Iba, Zambales

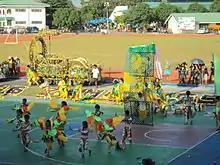
Mango Fest

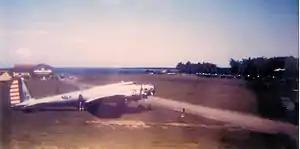
Iba Field now Iba Airport in 1941

The provincial government administers the President Ramon Magsaysay Memorial Hospital in Bargy. Palanginan to provide convenient medical services at a lower costs to the people of the Zambales. The hospital received a ₱50-million equipment upgrade in 2011 to better serve its patients.